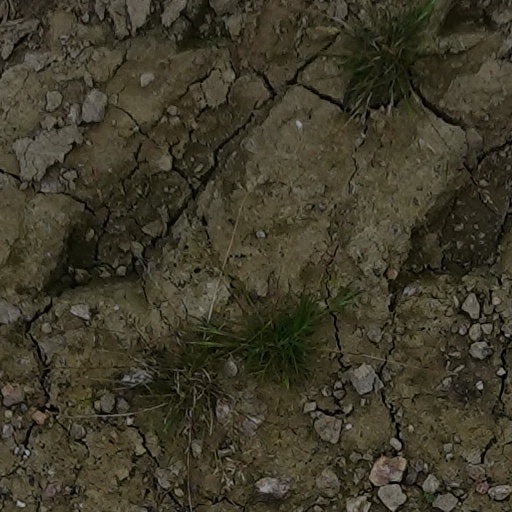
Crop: wheat